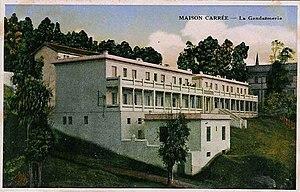
Ancien siège de la brigade de gendarmerie de Maison-Carrée.
El-Harrach est une localité dans la banlieue d'Alger en Algérie. Simple lieu-dit sur la route d'Alger jusqu'au milieu du XIXᵉ siècle, cette localité devient la 12ᵉ ville d'Algérie au début des années 1950, avant d'être absorbée par la ville d'Alger à laquelle elle est rattachée administrativement en 1959 en tant qu'arrondissement. Le territoire historique d'El-Harrach est aujourd'hui partagé entre plusieurs communes de la wilaya d'Alger et certains de ses faubourgs constituent encore certains des quartiers les plus populaires et populeux de la capitale algérienne.